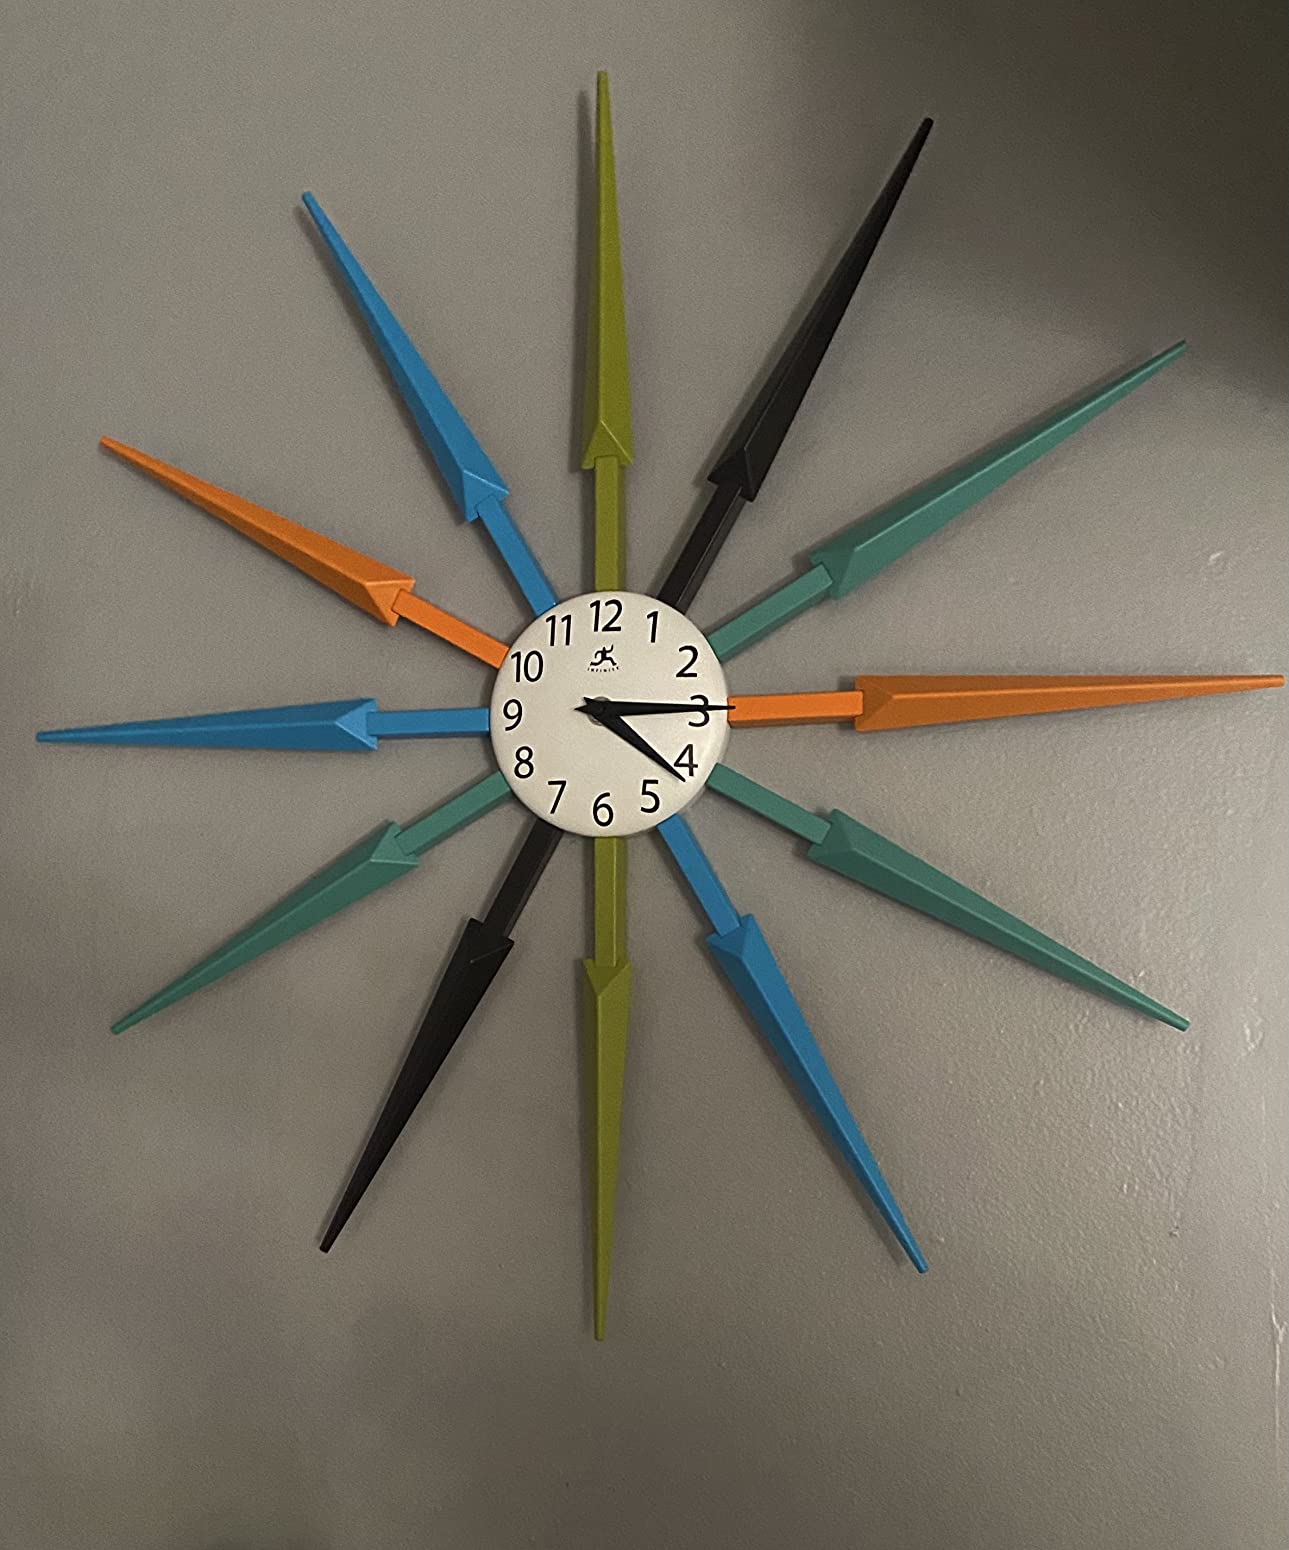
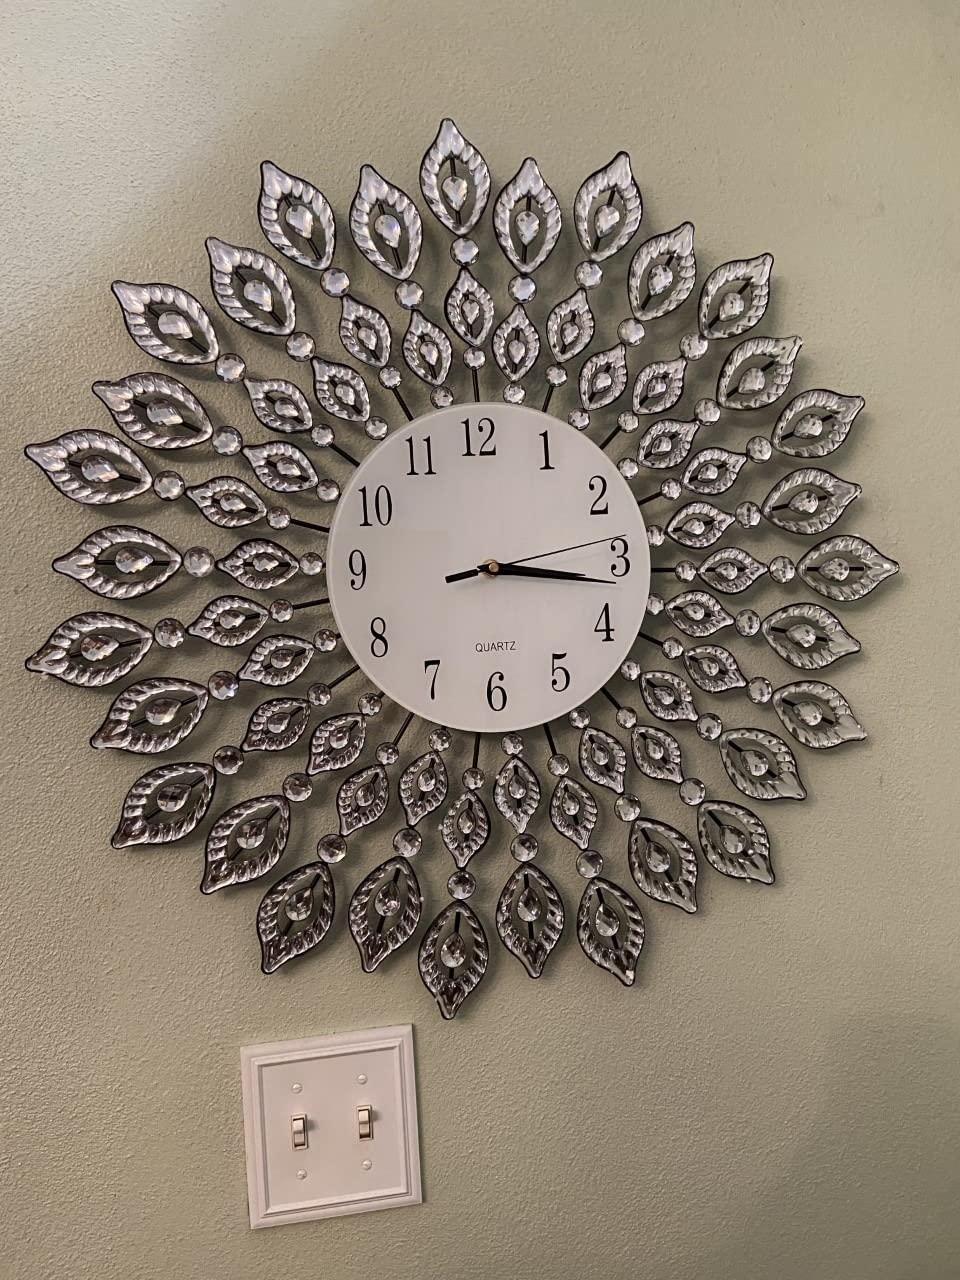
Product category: clock
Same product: no